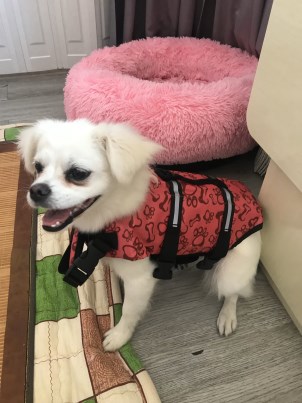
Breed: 1936-n000005-Pomeranian